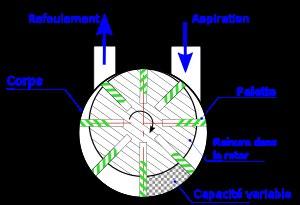
Un compresseur mécanique est un organe mécanique destiné à augmenter la pression d'un gaz, et donc son énergie.